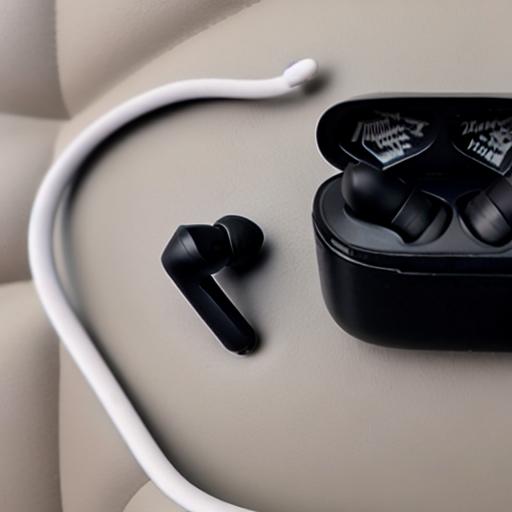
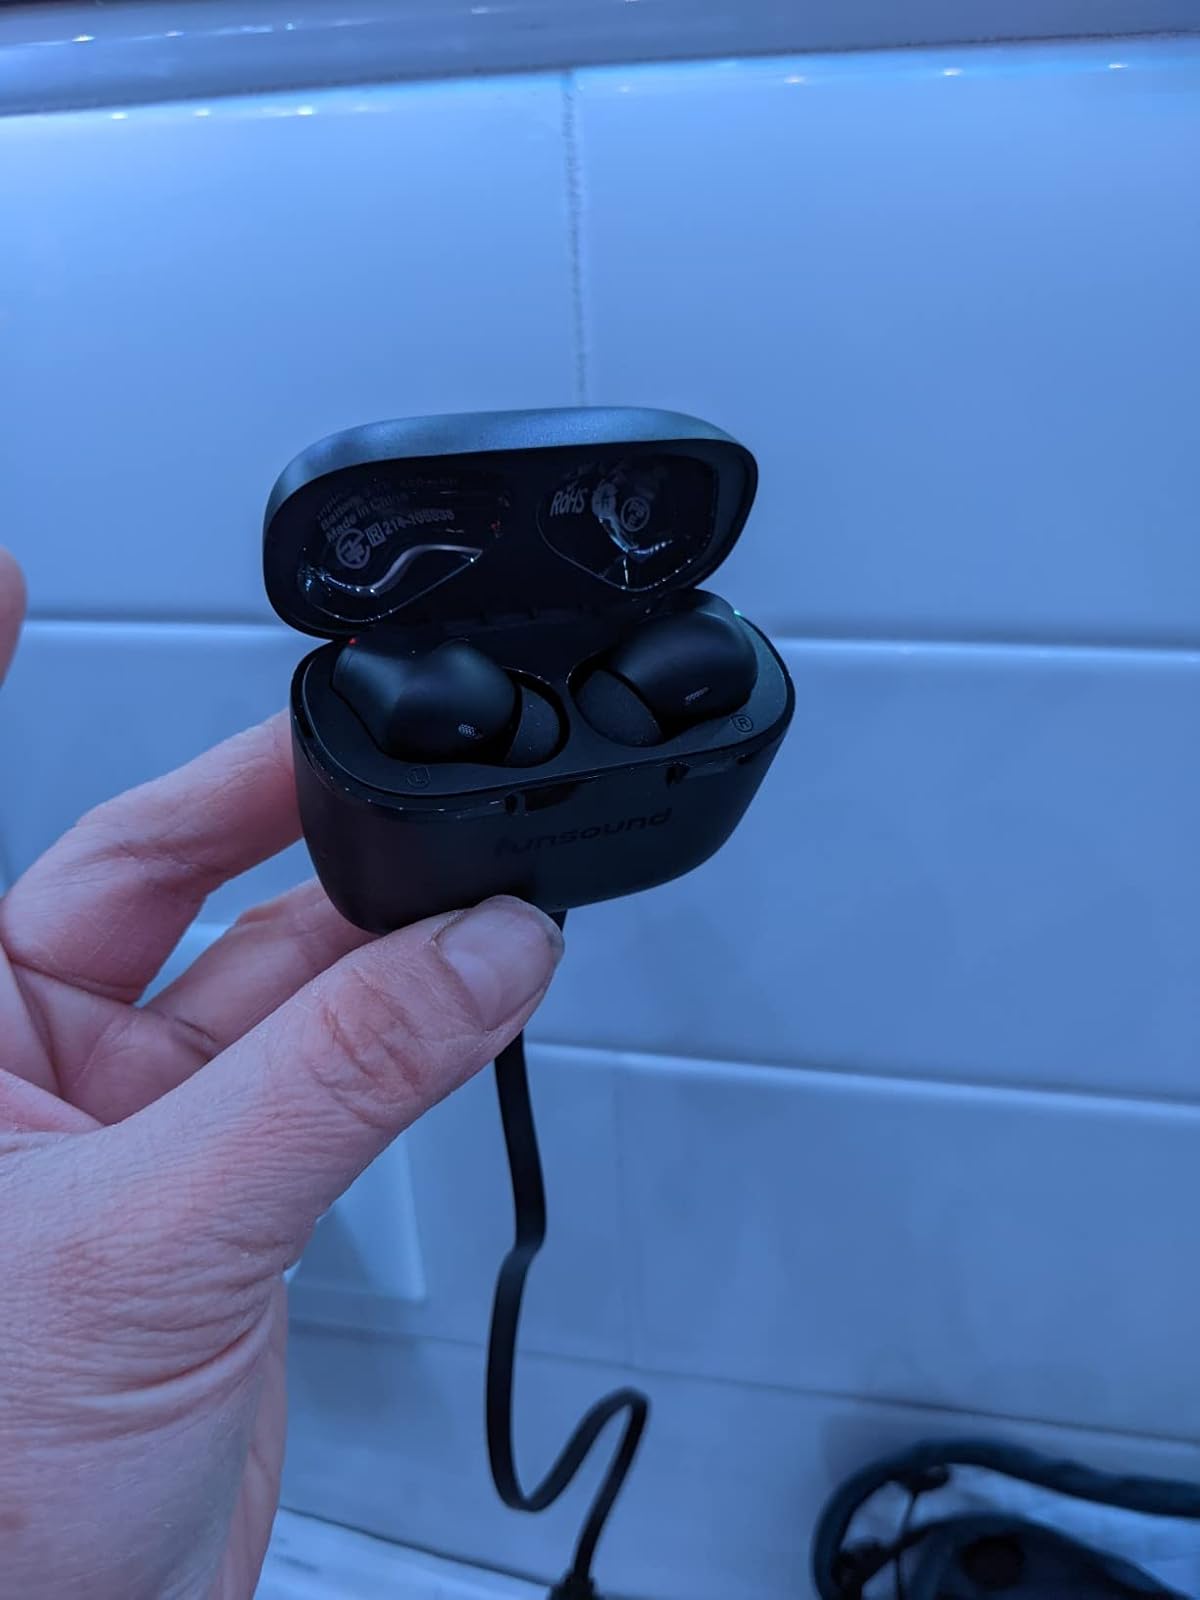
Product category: earbuds
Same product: no